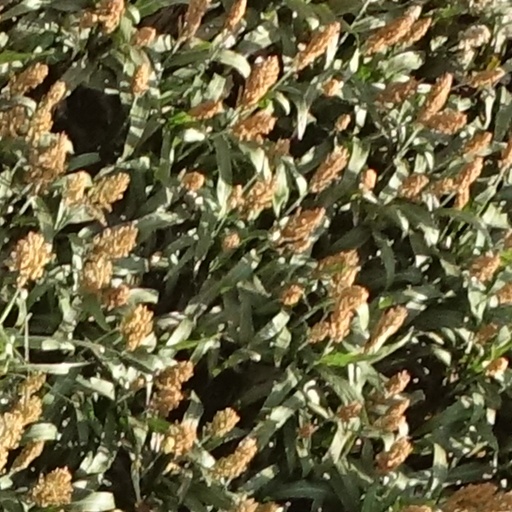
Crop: sorghum